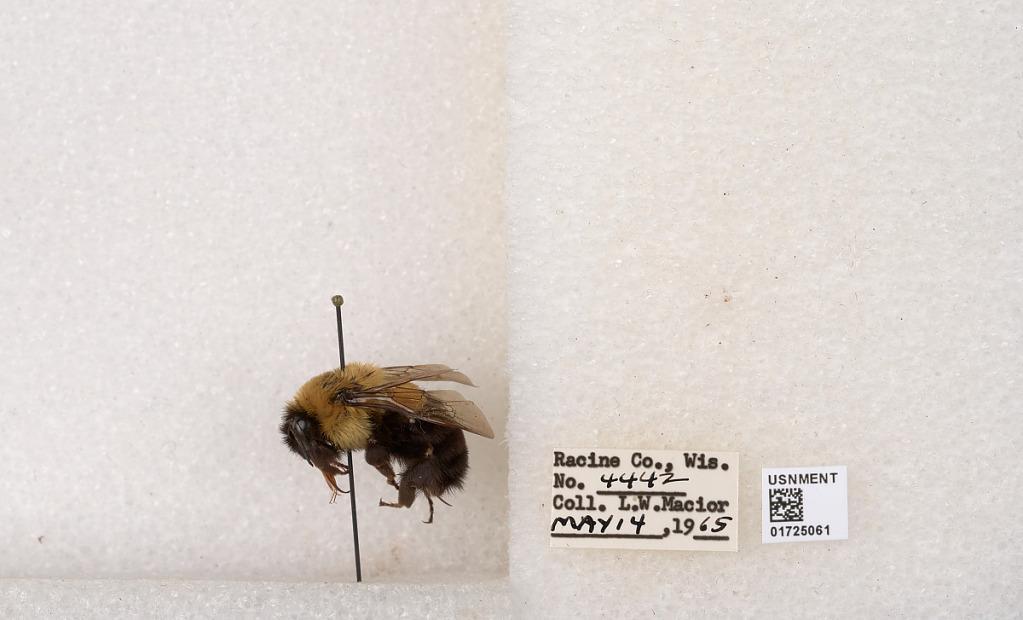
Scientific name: Bombus impatiens Cresson
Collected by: L. Macior
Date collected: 1965-5-14
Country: United States
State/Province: Wisconsin
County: Racine
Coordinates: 42.7299, -87.8123